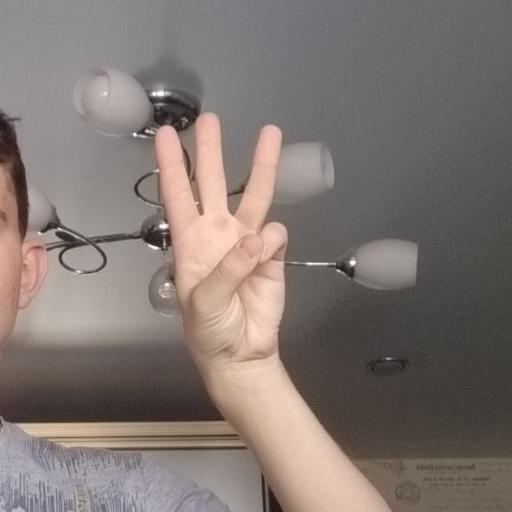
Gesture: three